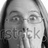
Emotion: surprise